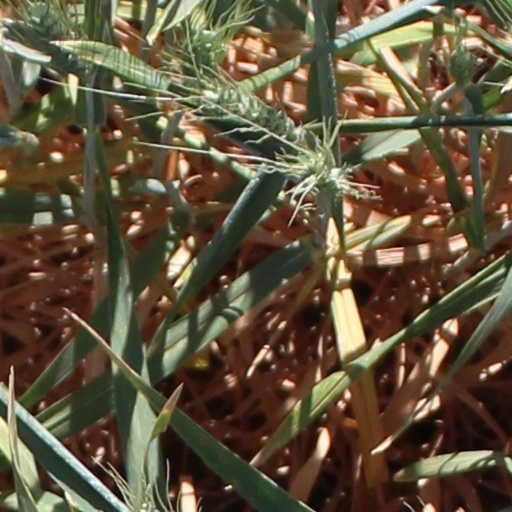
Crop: wheat